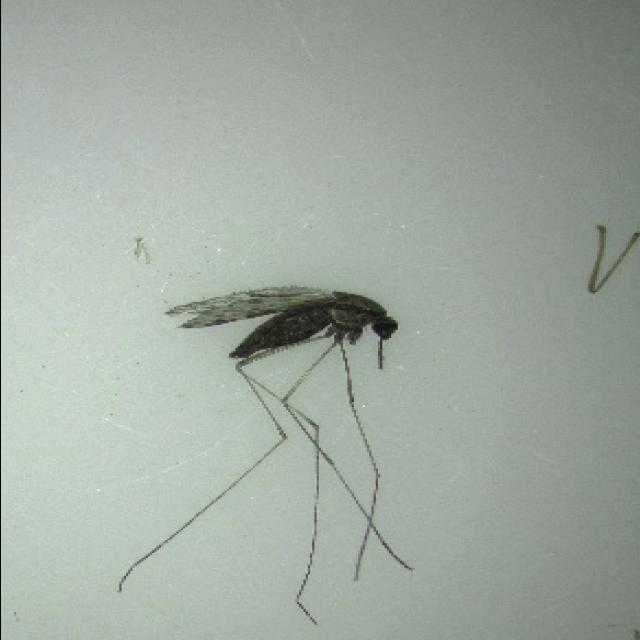
Species: anopheles_sinensis